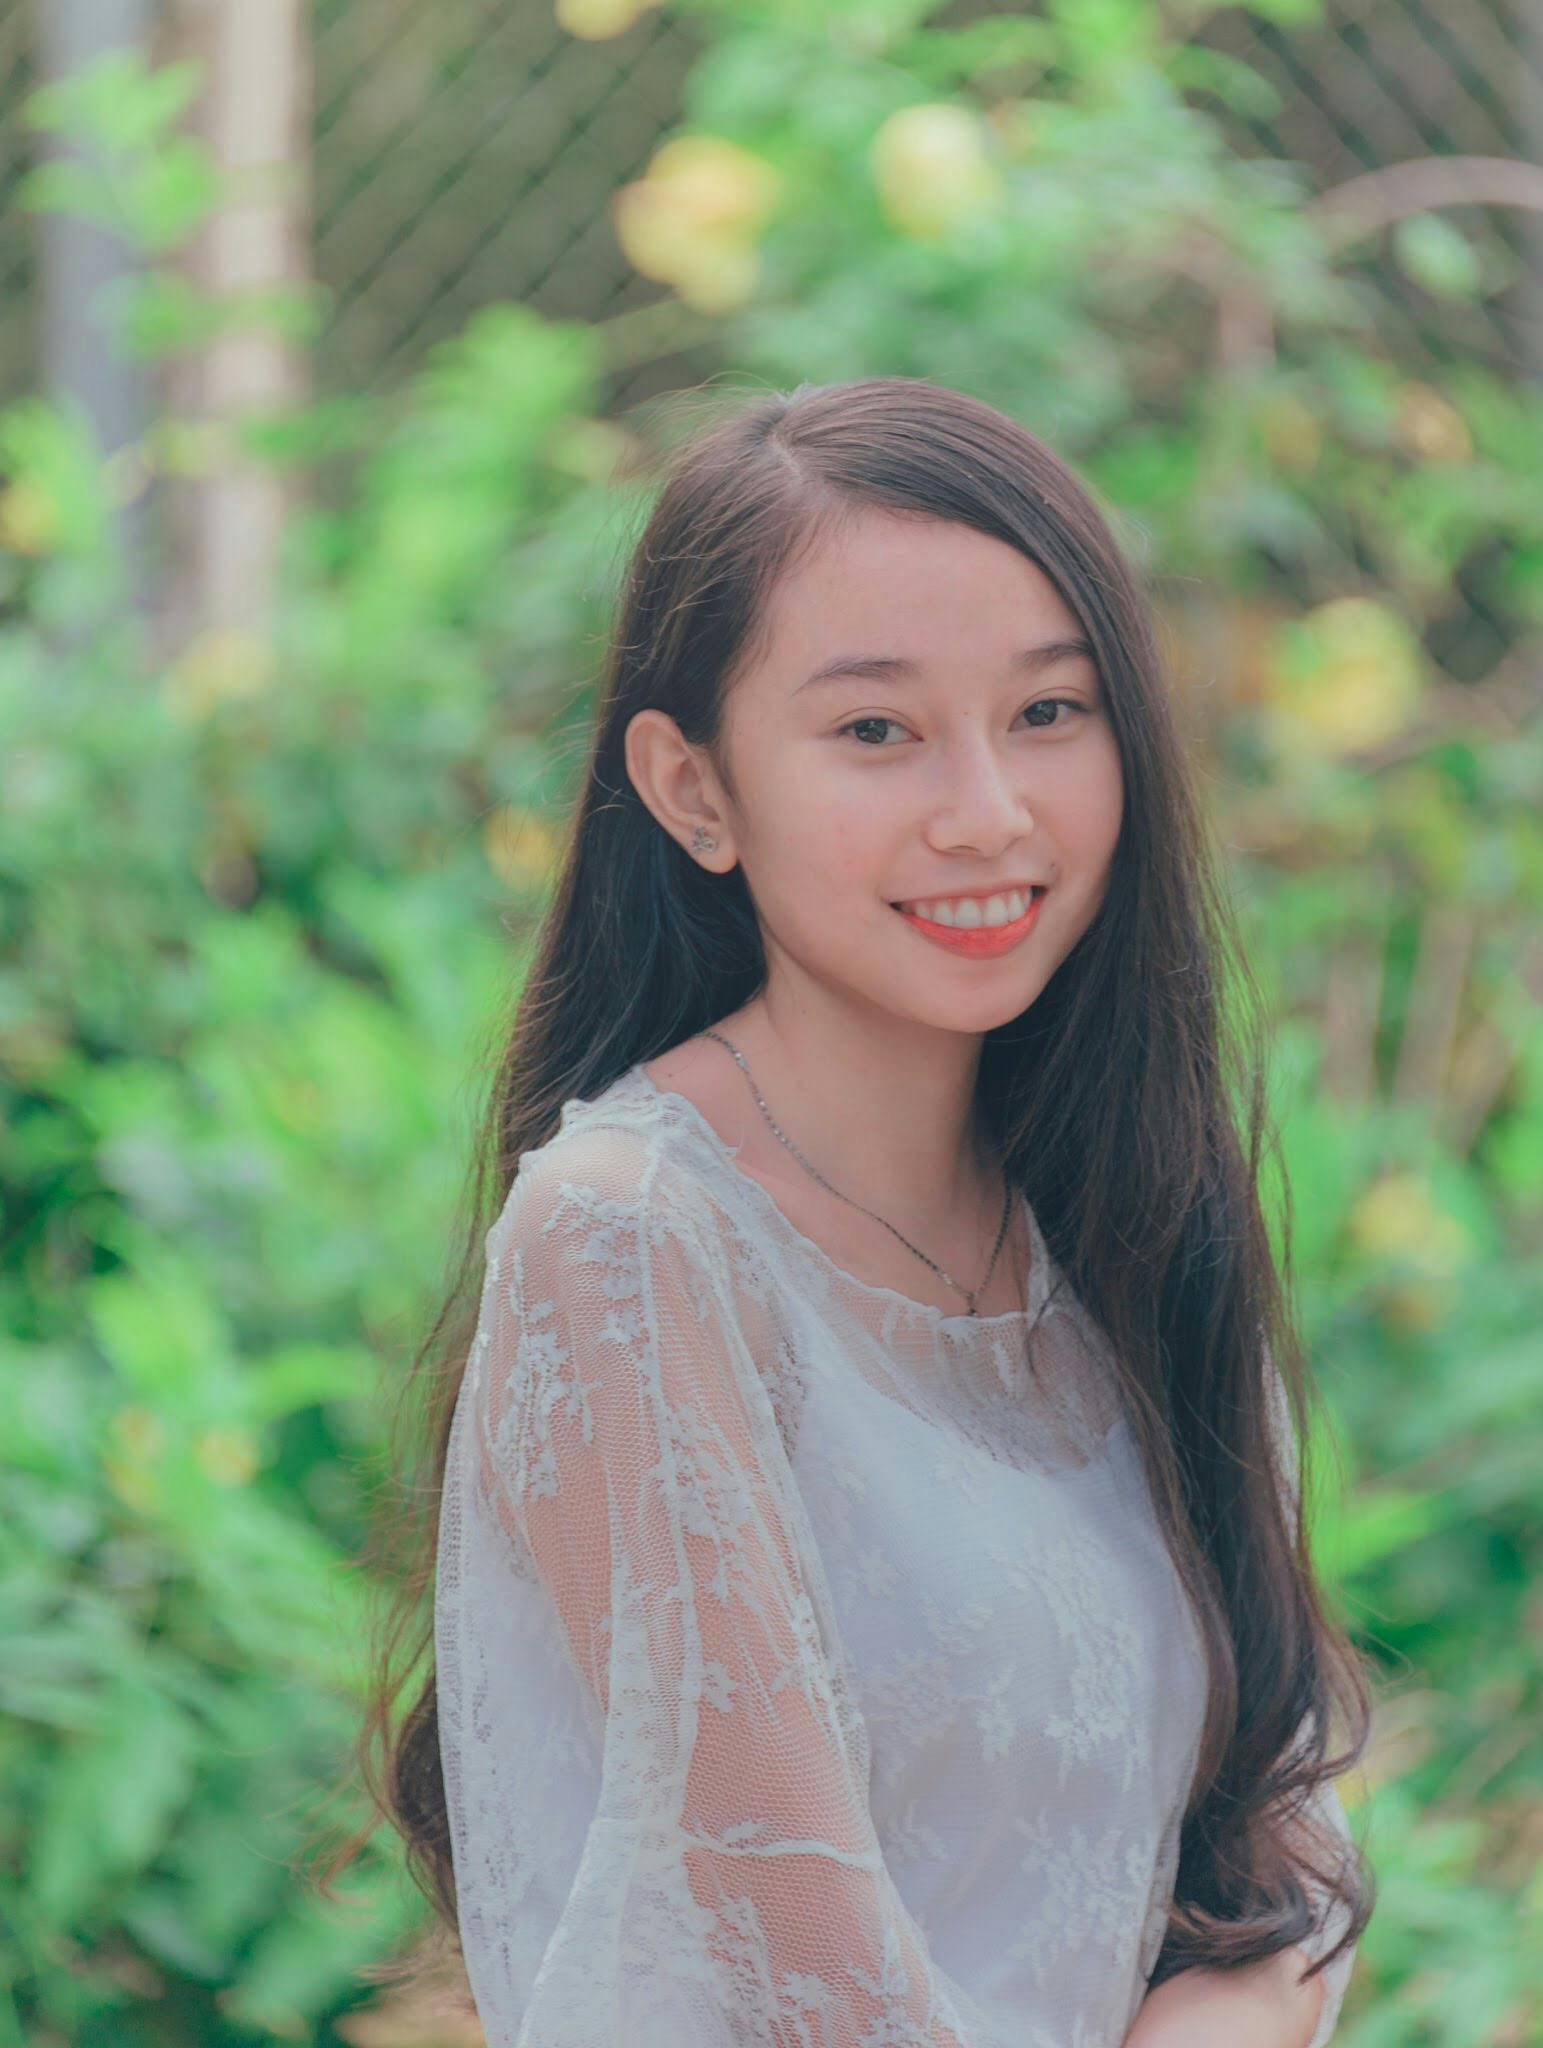
Gender: women